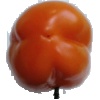
Label: Pepper Orange 1